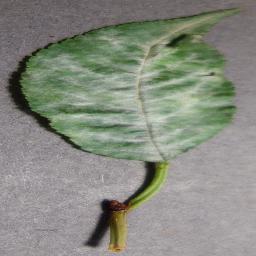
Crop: cherry
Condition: (including_sour)_powdery_mildew